Vincent van Gogh

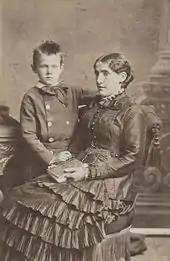
A young woman facing left sits with a child to her right

Van Gogh returned to Etten in April 1881 for an extended stay with his parents. He continued to draw, often using his neighbours as subjects. In August 1881, his recently widowed cousin, Cornelia "Kee" Vos-Stricker, daughter of his mother's older sister Wil and Johannes Stricker, arrived for a visit. He was thrilled and took long walks with her. Kee was seven years older than he was and had an eight-year-old son. Van Gogh surprised everyone by declaring his love to her and proposing marriage. She refused with the words "No, nay, never" (""nooit, neen, nimmer""). After Kee returned to Amsterdam, Van Gogh went to The Hague to try to sell paintings and to meet with his second cousin, Anton Mauve. Mauve was the successful artist Van Gogh longed to be. Mauve invited him to return in a few months and suggested he spend the intervening time working in charcoal and pastels; Van Gogh returned to Etten and followed this advice.